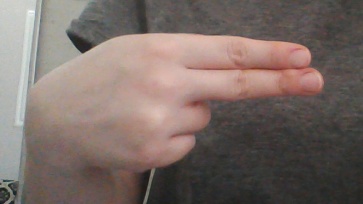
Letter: ain